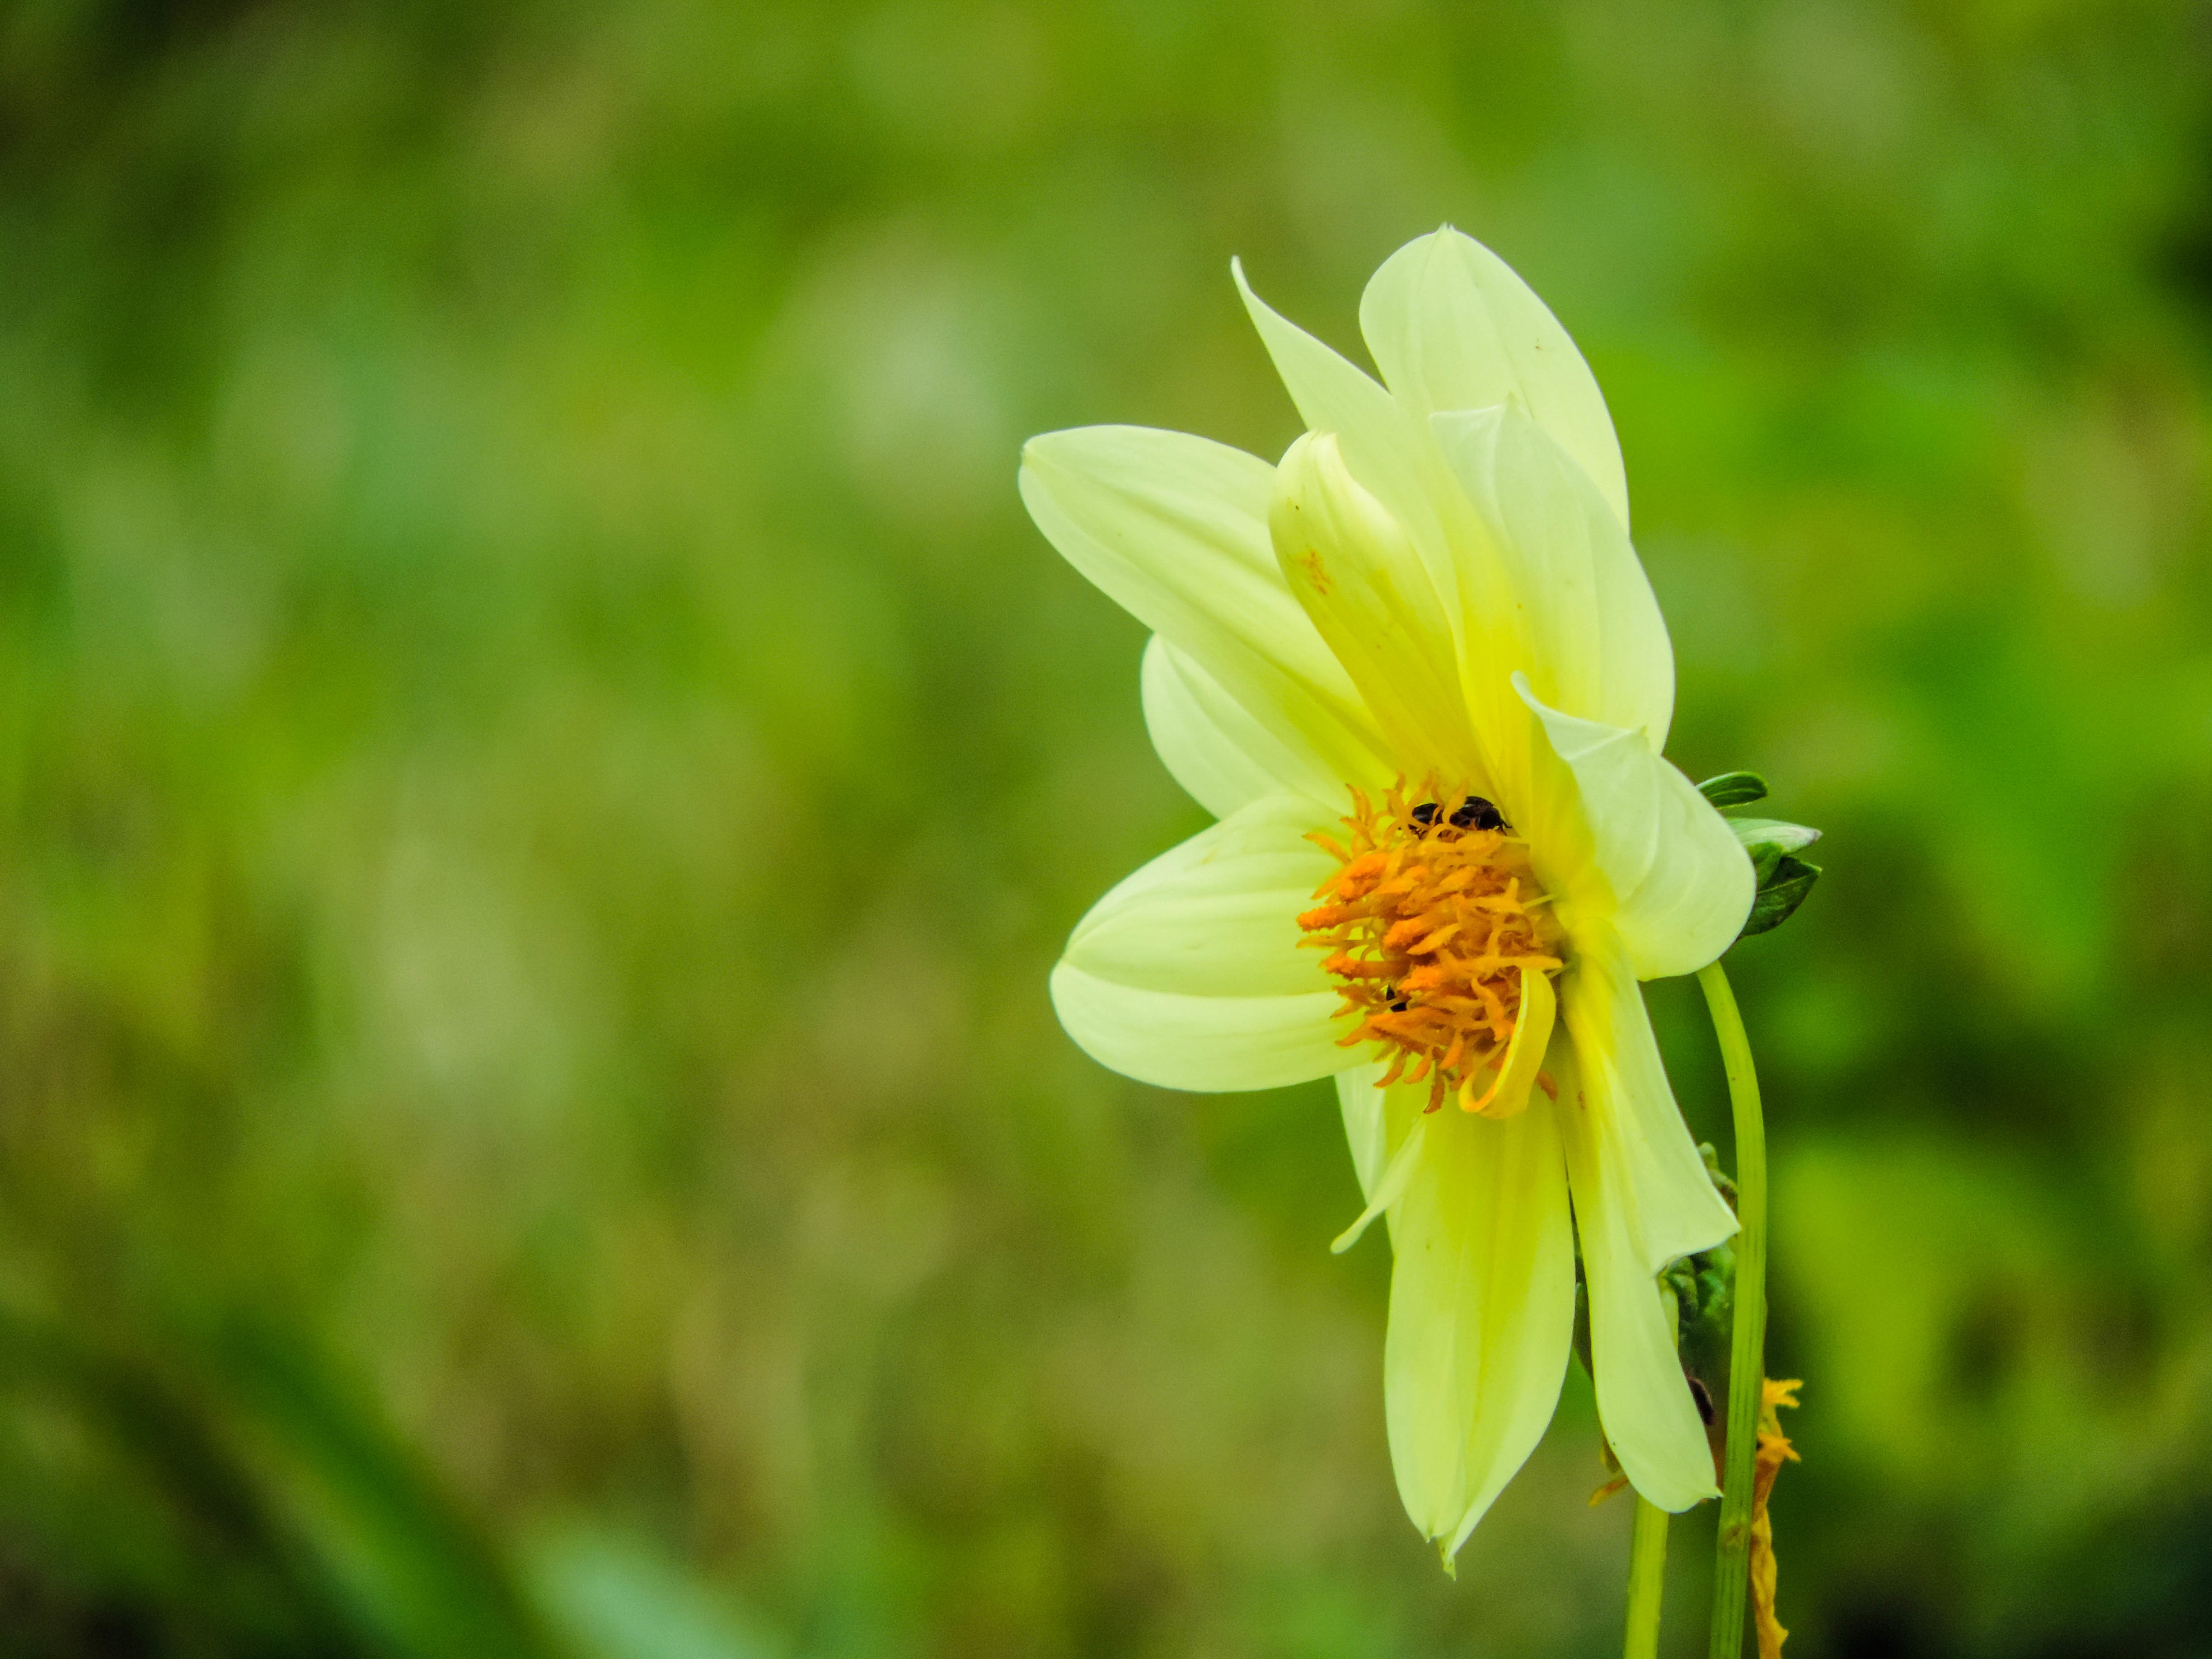
nature, grass, blossom, plant, photography, meadow, sunlight, flower, petal, green, botany, yellow, flora, wildflower, close up, narcissus, macro photography, flowering plant, daisy family, plant stem, land plant